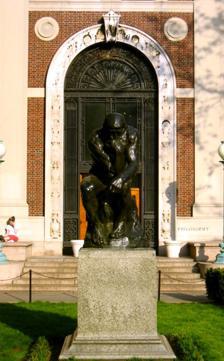
Building: Philosophy Hall
Country: United States of America
Year built: 1910
United States historic place Philosophy Hall U.S. National Register of Historic Places U.S. National Historic Landmark New York State Register of Historic Places Rodin 's The Thinker with Philosophy Hall in the background Location 1150 Amsterdam Avenue , Columbia University Nearest city New York City Coordinates 40°48′22″N 73°57′45″W / 40.80611°N 73.96250°W / 40.80611; -73.96250 Built 1910 Architect McKim, Mead and White Architectural style Italian Renaissance Revival NRHP reference No. 03001046 NYSRHP No. 06101.000455 Significant dates Added to NRHP July 31, 2003 Designated NHL July 31, 2003 Designated NYSRHP July 31, 2003 Philosophy Hall is a building on the campus of Columbia University in New York City . It houses the English, Philosophy, and French departments, along with the university's writing center, part of its registrar's office, and the student lounge of its Graduate School of Arts and Sciences .  It is one of the original buildings designed for the university's Morningside Heights campus by McKim, Mead, and White , built in the Italian Renaissance Revival style and completed in 1910. Philosophy Hall is listed on the National Register of Historic Places and has been designated a National Historic Landmark as the site of the invention of FM radio by Edwin Armstrong in the early 1930s. Edwin Armstrong's laboratory in 102 Philosophy, 1930s The space now occupied by the registrar formerly housed electrical engineering laboratories in which Michael I. Pupin and Edwin Howard Armstrong made several major technological breakthroughs. The building has been home to such notable faculty members as philosophers John Dewey , Frederick J. E. Woodbridge and Ernest Nagel , Guadeloupean novelist Maryse Condé , French literary scholar Michael Riffaterre , poet Kenneth Koch and English literary scholars Lionel Trilling , Edward Said , Carolyn Heilbrun , Quentin Anderson , Gayatri Chakravorty Spivak and Mark Van Doren . Philosophy Hall was not occupied by protesters during the 1968 protests . It served instead as a refuge for faculty and a site of contentious debates among them concerning student conduct. The lawn in front of Philosophy Hall is the site of an original cast of The Thinker ( Le Penseur ), one of the most famous pieces by French sculptor Auguste Rodin . The hall was designated a National Historic Landmark in 2003. It is one of only a handful of buildings on the Columbia campus named for an academic discipline, and not an individual. The others include Mathematics and International Affairs. References